Togi Makabe

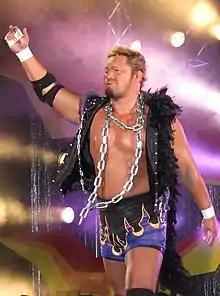
Makabe in August 2008

Makabe teamed with GBH allies Yano and Ishii on January 4, 2007, at Wrestle Kingdom in Tokyo Dome, defeating Travis Tomko and AJPW's D'Lo Brown and Buchanan. Four days later, Makabe retained the WEW title against Tetsuhiro Kuroda at an event co-produced by Apache Pro and Takashi Sasaki; he would defend the championship for a third time on February 4, 2007 at LOCK UP's first show in Korakuen Hall, defeating Mammoth Sasaki in a cage death match. On February 18, 2007, Makabe faced and lost to Shinsuke Nakamura in a match pitting GBH against Nakamura and Masahiro Chono's BLACK faction, subtitled "SANCTIONS". Makabe again entered the New Japan Cup in March 2007, making it to the finals with victories over Travis Tomko and Takashi Iizuka by pinfall and Hiroyoshi Tenzan by disqualification, before losing to Yuji Nagata in the final. On April 8, 2007, Makabe faced Nakamura in a rematch of their February contest, defeating Shinsuke in a chain death match. Makabe made his fourth defense of the WEW title on April 15, 2007 in Apache Pro, again defeating Mammoth Sasaki. Makabe battled Nakamura for a third time on May 3, 2007 in a match dubbed "Reality or Revenge", winning once more.